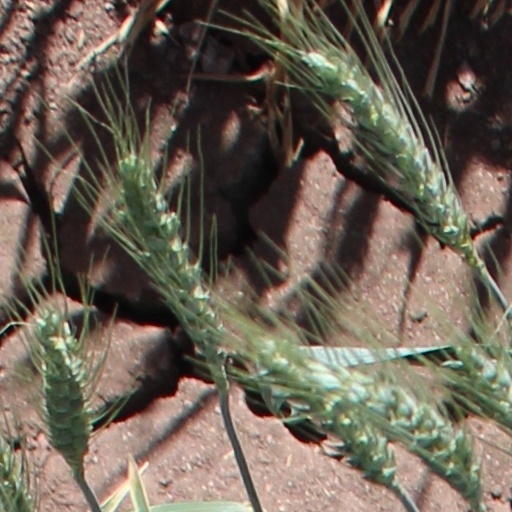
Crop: wheat